Tigr (military vehicle)

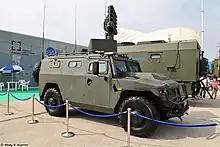
Air defence command vehicle on Tigr-M chassis

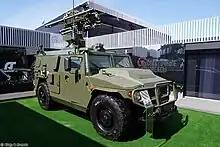
Gibka-S Self-Propelled Very Short-Range Air Defence (VSHORAD) System.

The Tigr chassis has been fitted with the 1L122E radar to allow the vehicle to simultaneously locate 15 aerial targets per second and perform target assessment in one second. Its purpose is to give Russian soldiers armed with MANPADS a command and target indication vehicle to receive more precise target data. The vehicle can deploy within five minutes and operate in temperatures from -50 to 60 degrees Celsius (-58 to 132 degrees Fahrenheit). Development started in mid-2013, with the first prototype delivered in May 2014. The vehicle is currently an independently developed prototype, with talks being held for trials and the follow-up launch of series line production.